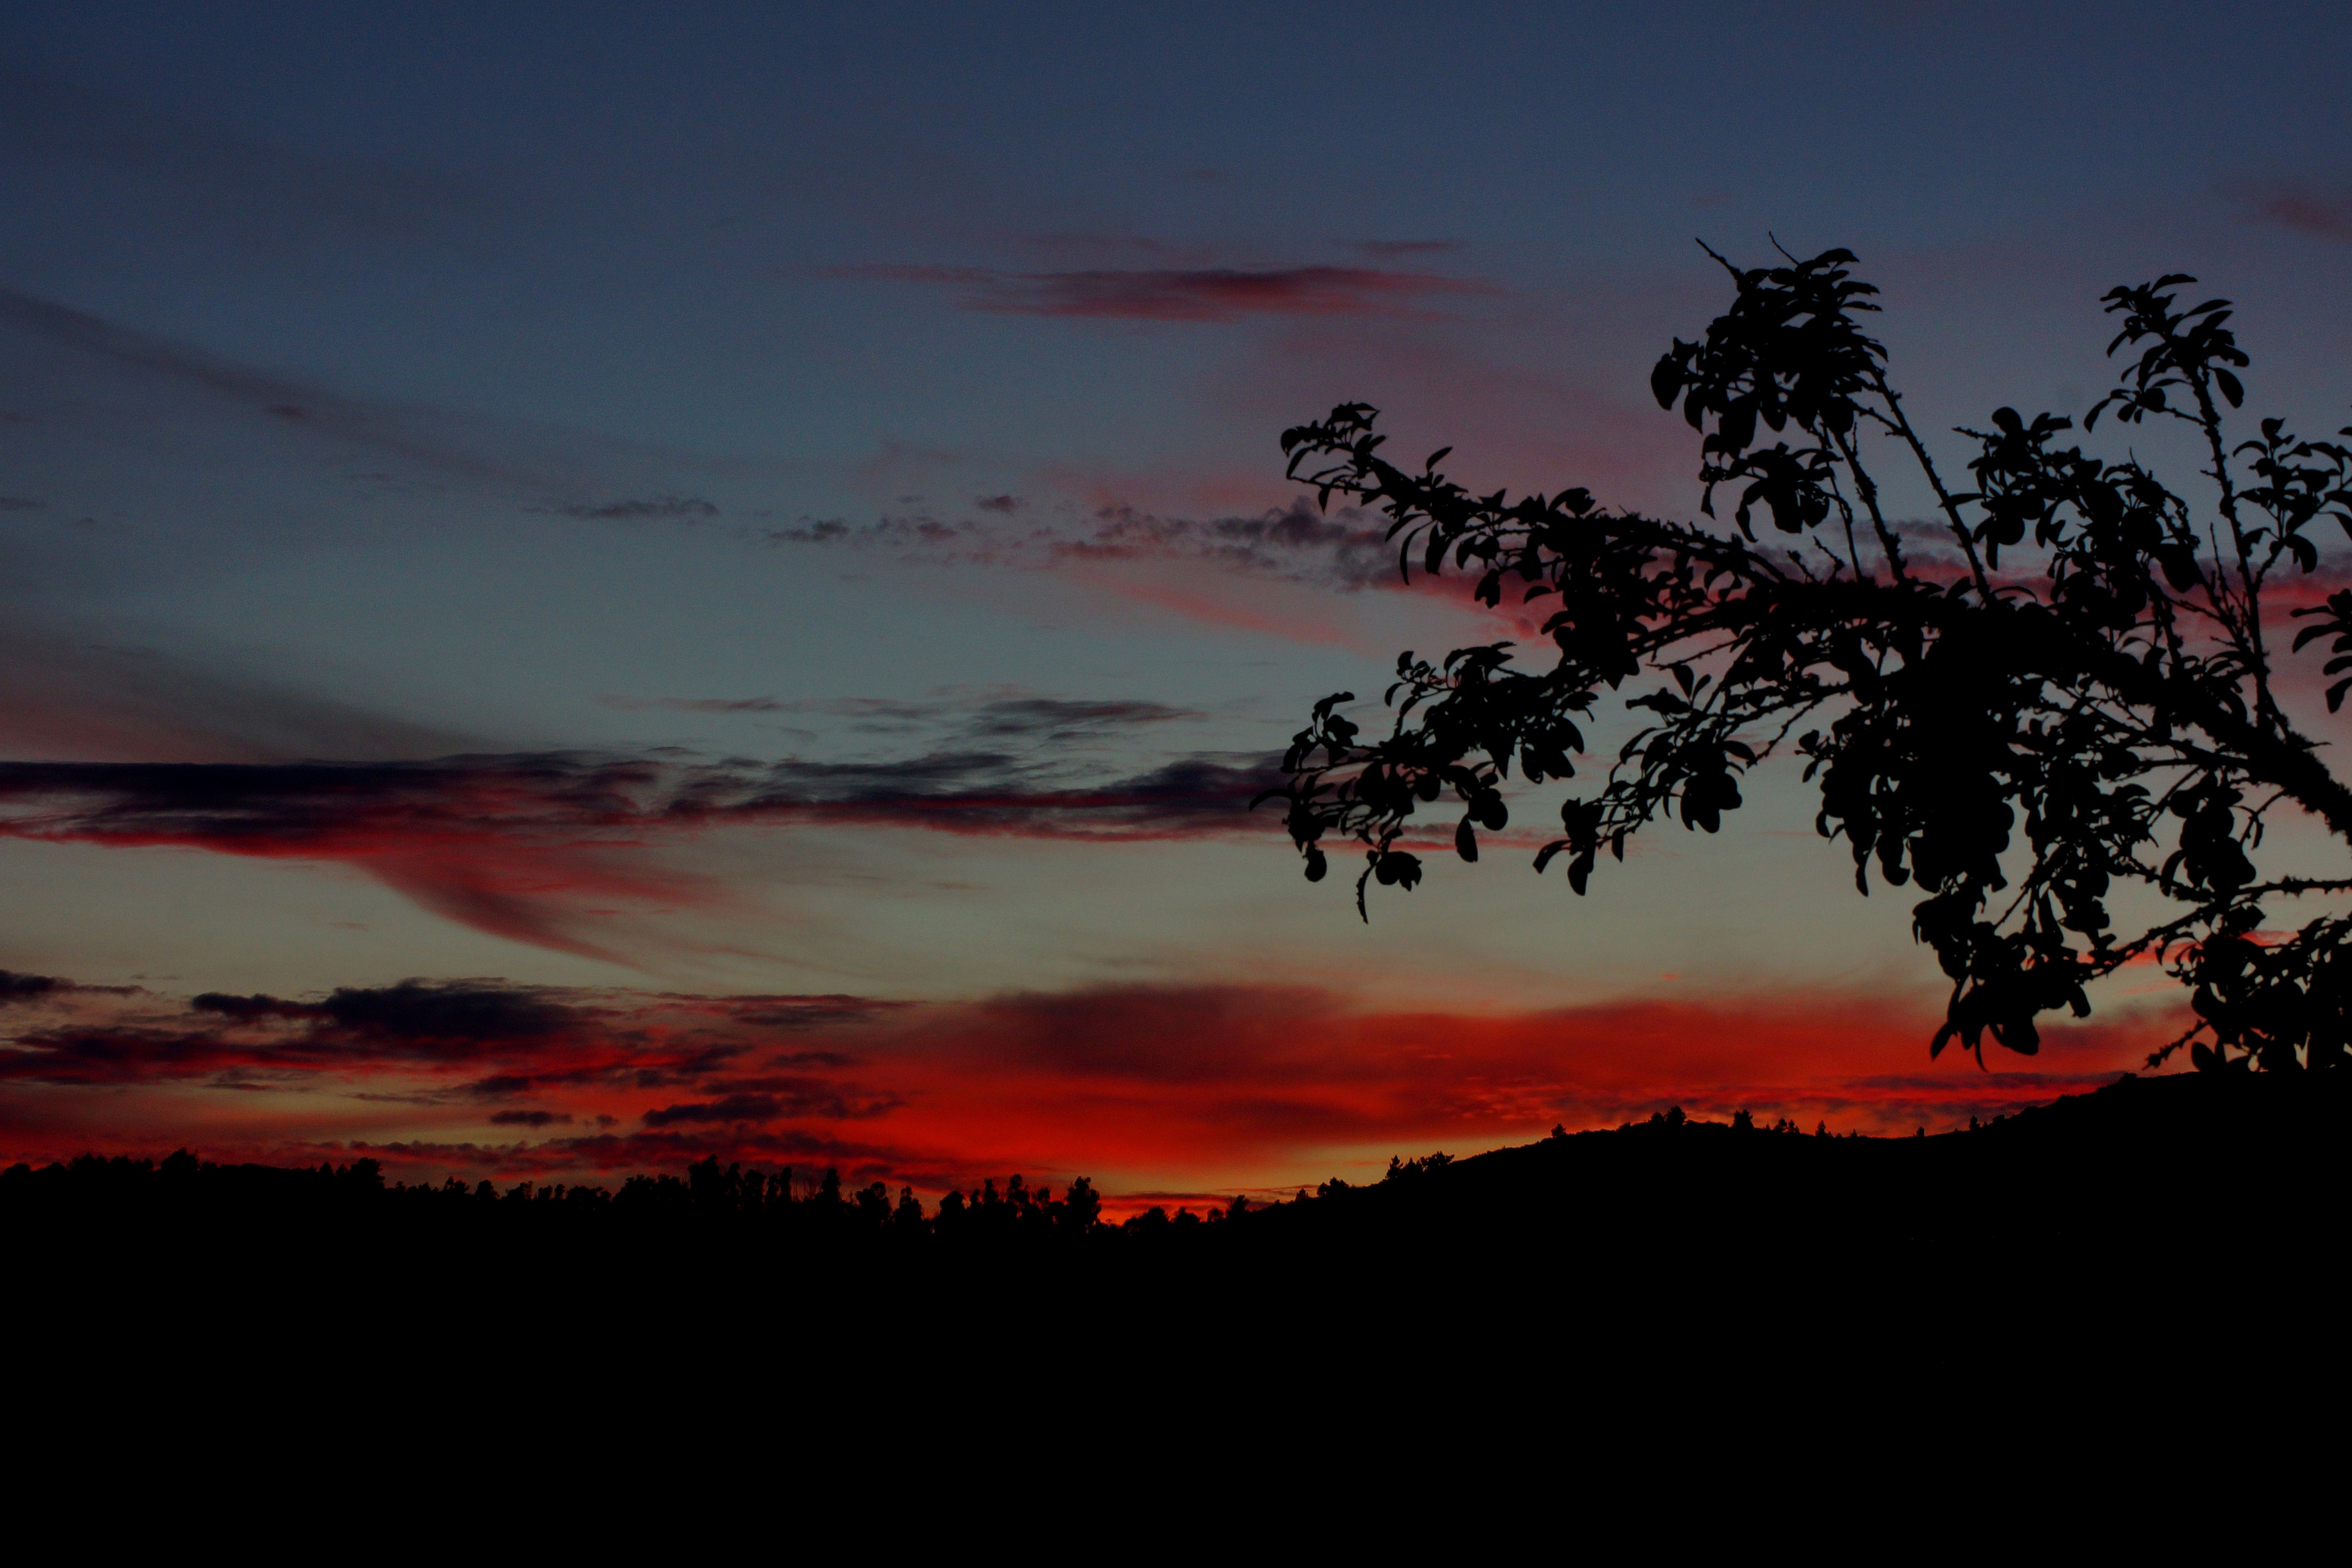
landscape, horizon, cloud, sky, sunrise, sunset, morning, dawn, atmosphere, photo, dusk, evening, savanna, spain, puestadesol, galicia, pontevedra, paisajes, atardecer, a77, espana, g, ggl1, gaby1, xovesphoto, gphoto, xelodegalicia, sonya77v, sonyslta77v, tamron55200, afterglow, gabrielcoru a, atmospheric phenomenon, red sky at morning